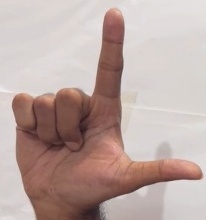
ASL sign: L